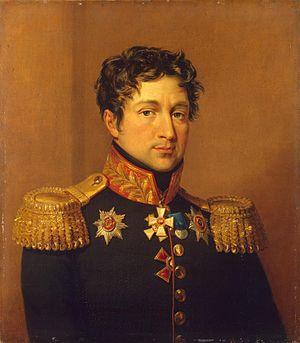
Zakhar Dmitrievitch Olsoufiev était un général russe lors des guerres napoléoniennes, né en 1773, décédé en 1835.